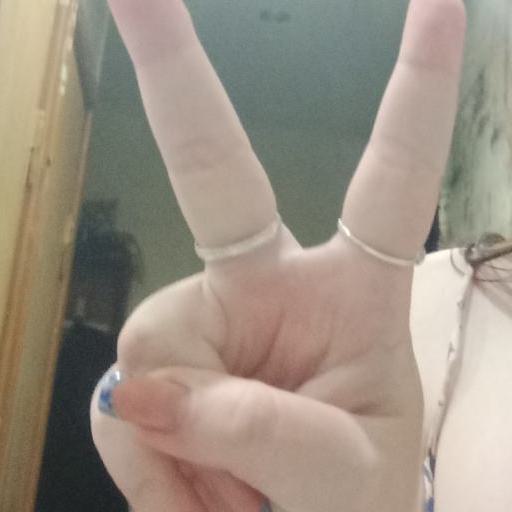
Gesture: peace